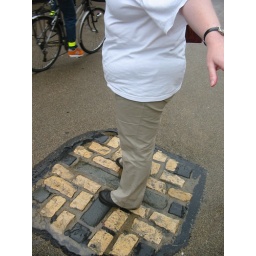
Oxford92-martyrs cross in street